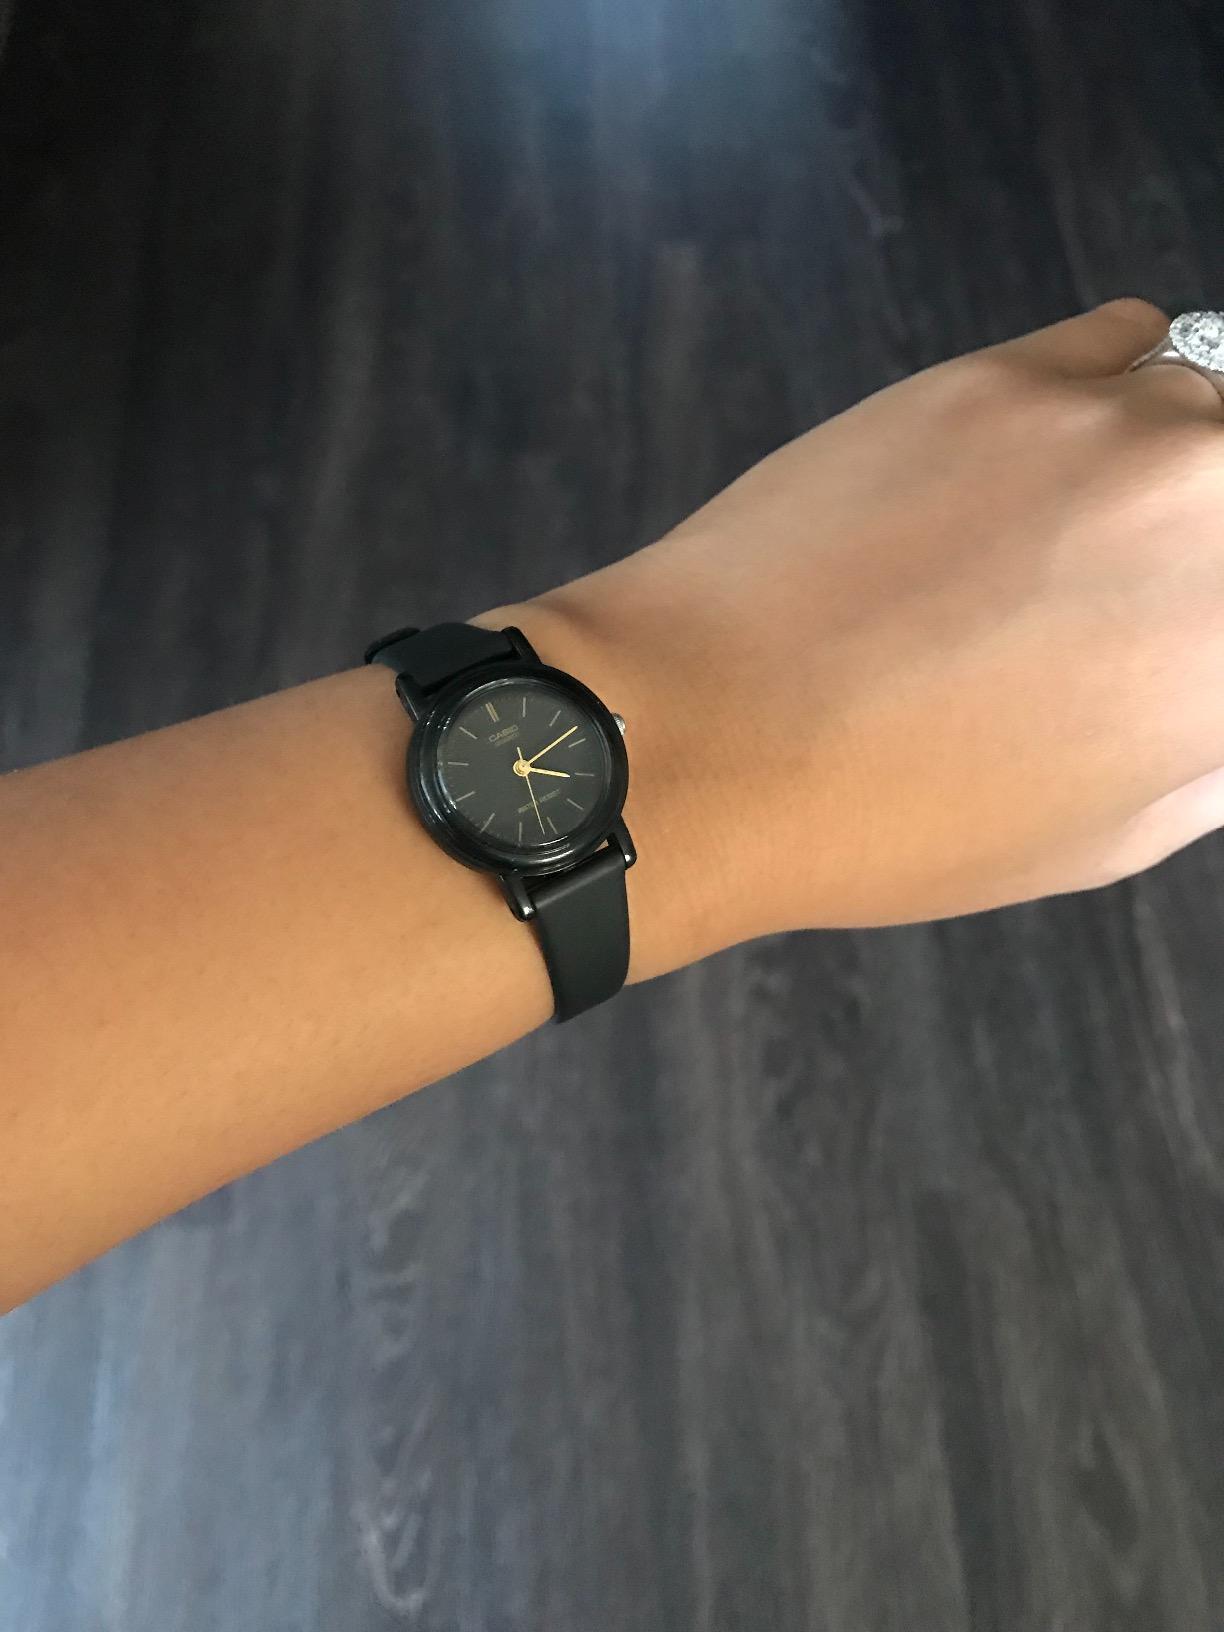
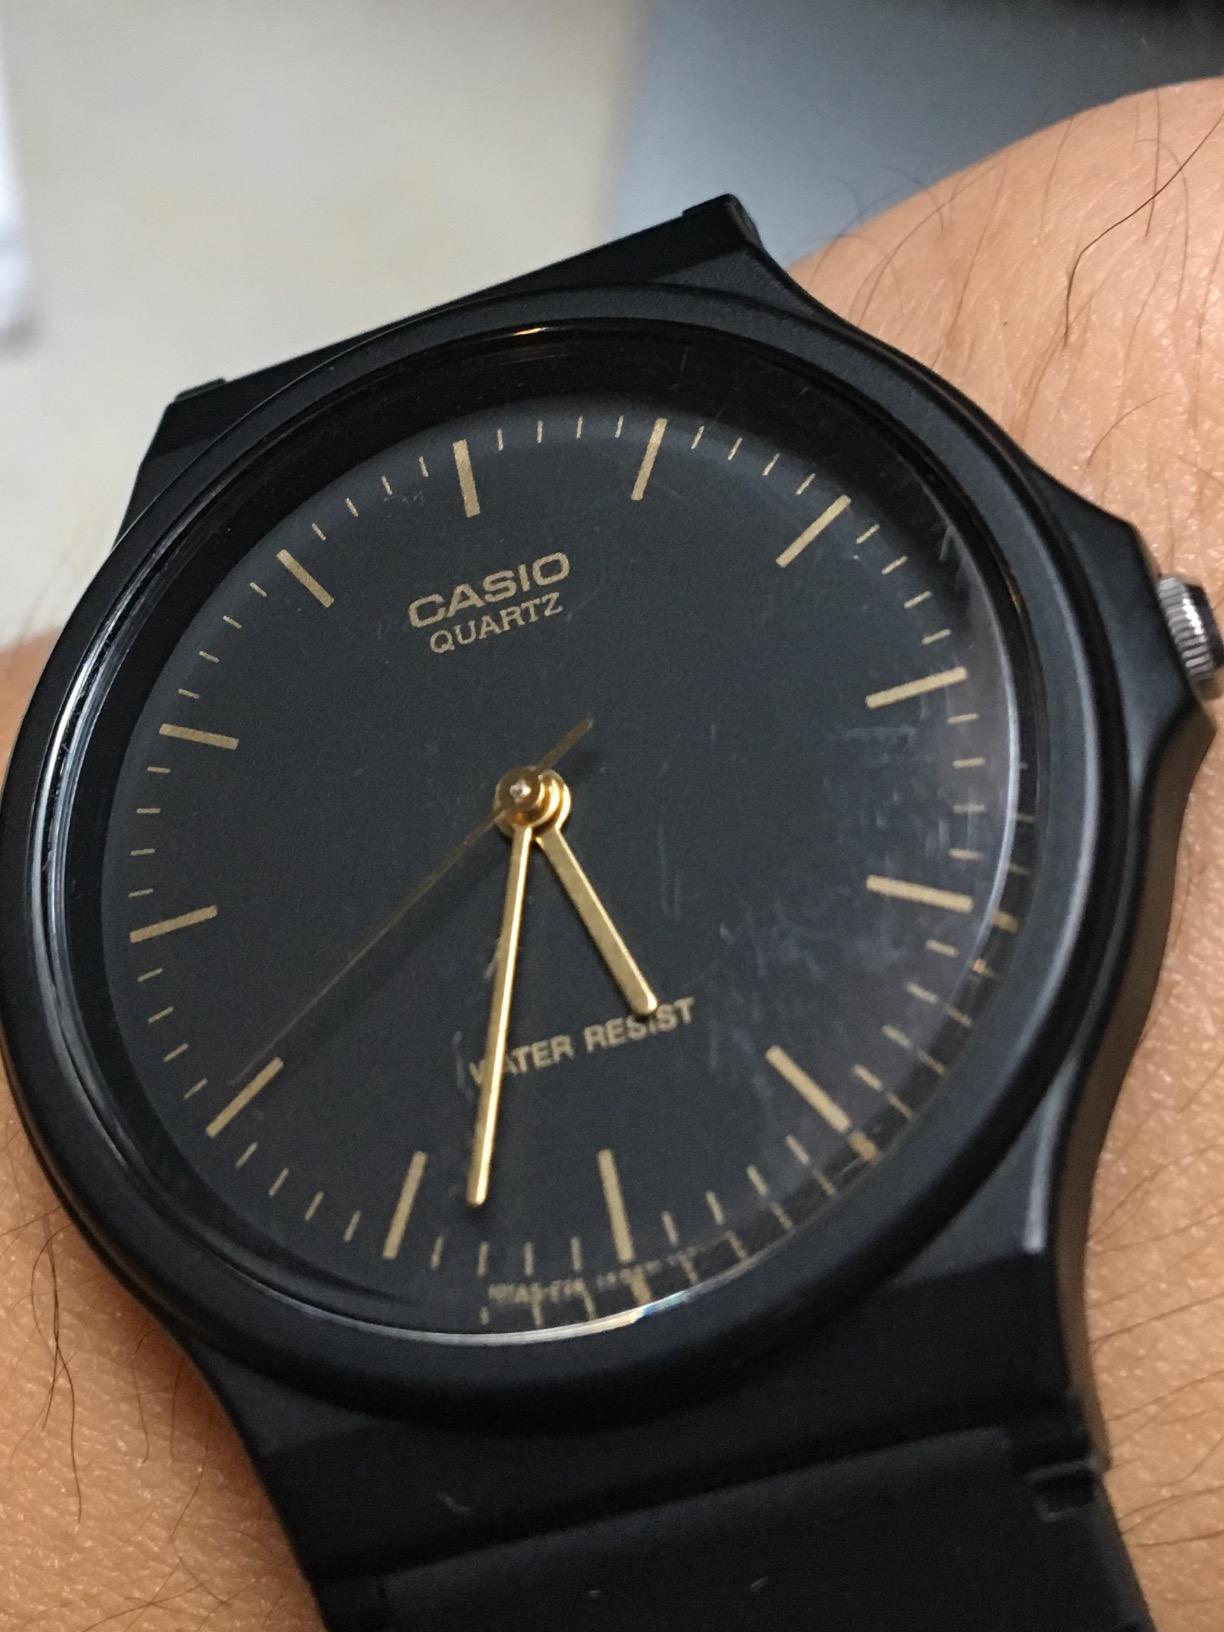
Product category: accessories_watch
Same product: no